James Evans (linguist)

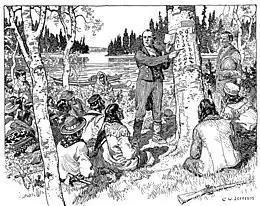

In 1833 he was ordained as a Wesleyan Methodist minister, and in 1840 he was given authority over the local district in Norway House in Manitoba. During this time Evans worked on the development of the Ojibwe and Cree scripts. Evans had picked up Ojibwe during his work among the people in Upper Canada. He created the Ojibwe script after first trying to apply a Roman script to their language. Later, he modified syllabics slightly and applied it to Cree, a related language. The syllabic writing system was inspired in part by Pitman Shorthand. They were easy to learn, and as a result, literacy rates among the Canadian Ojibwe and Cree likely outpaced those of neighboring French and English trappers, with one researcher claiming there was "near universal literacy" in the syllabics.